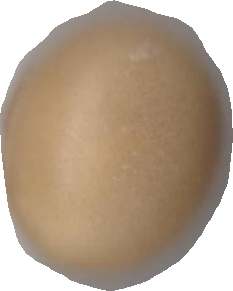
Variety: Grobogan